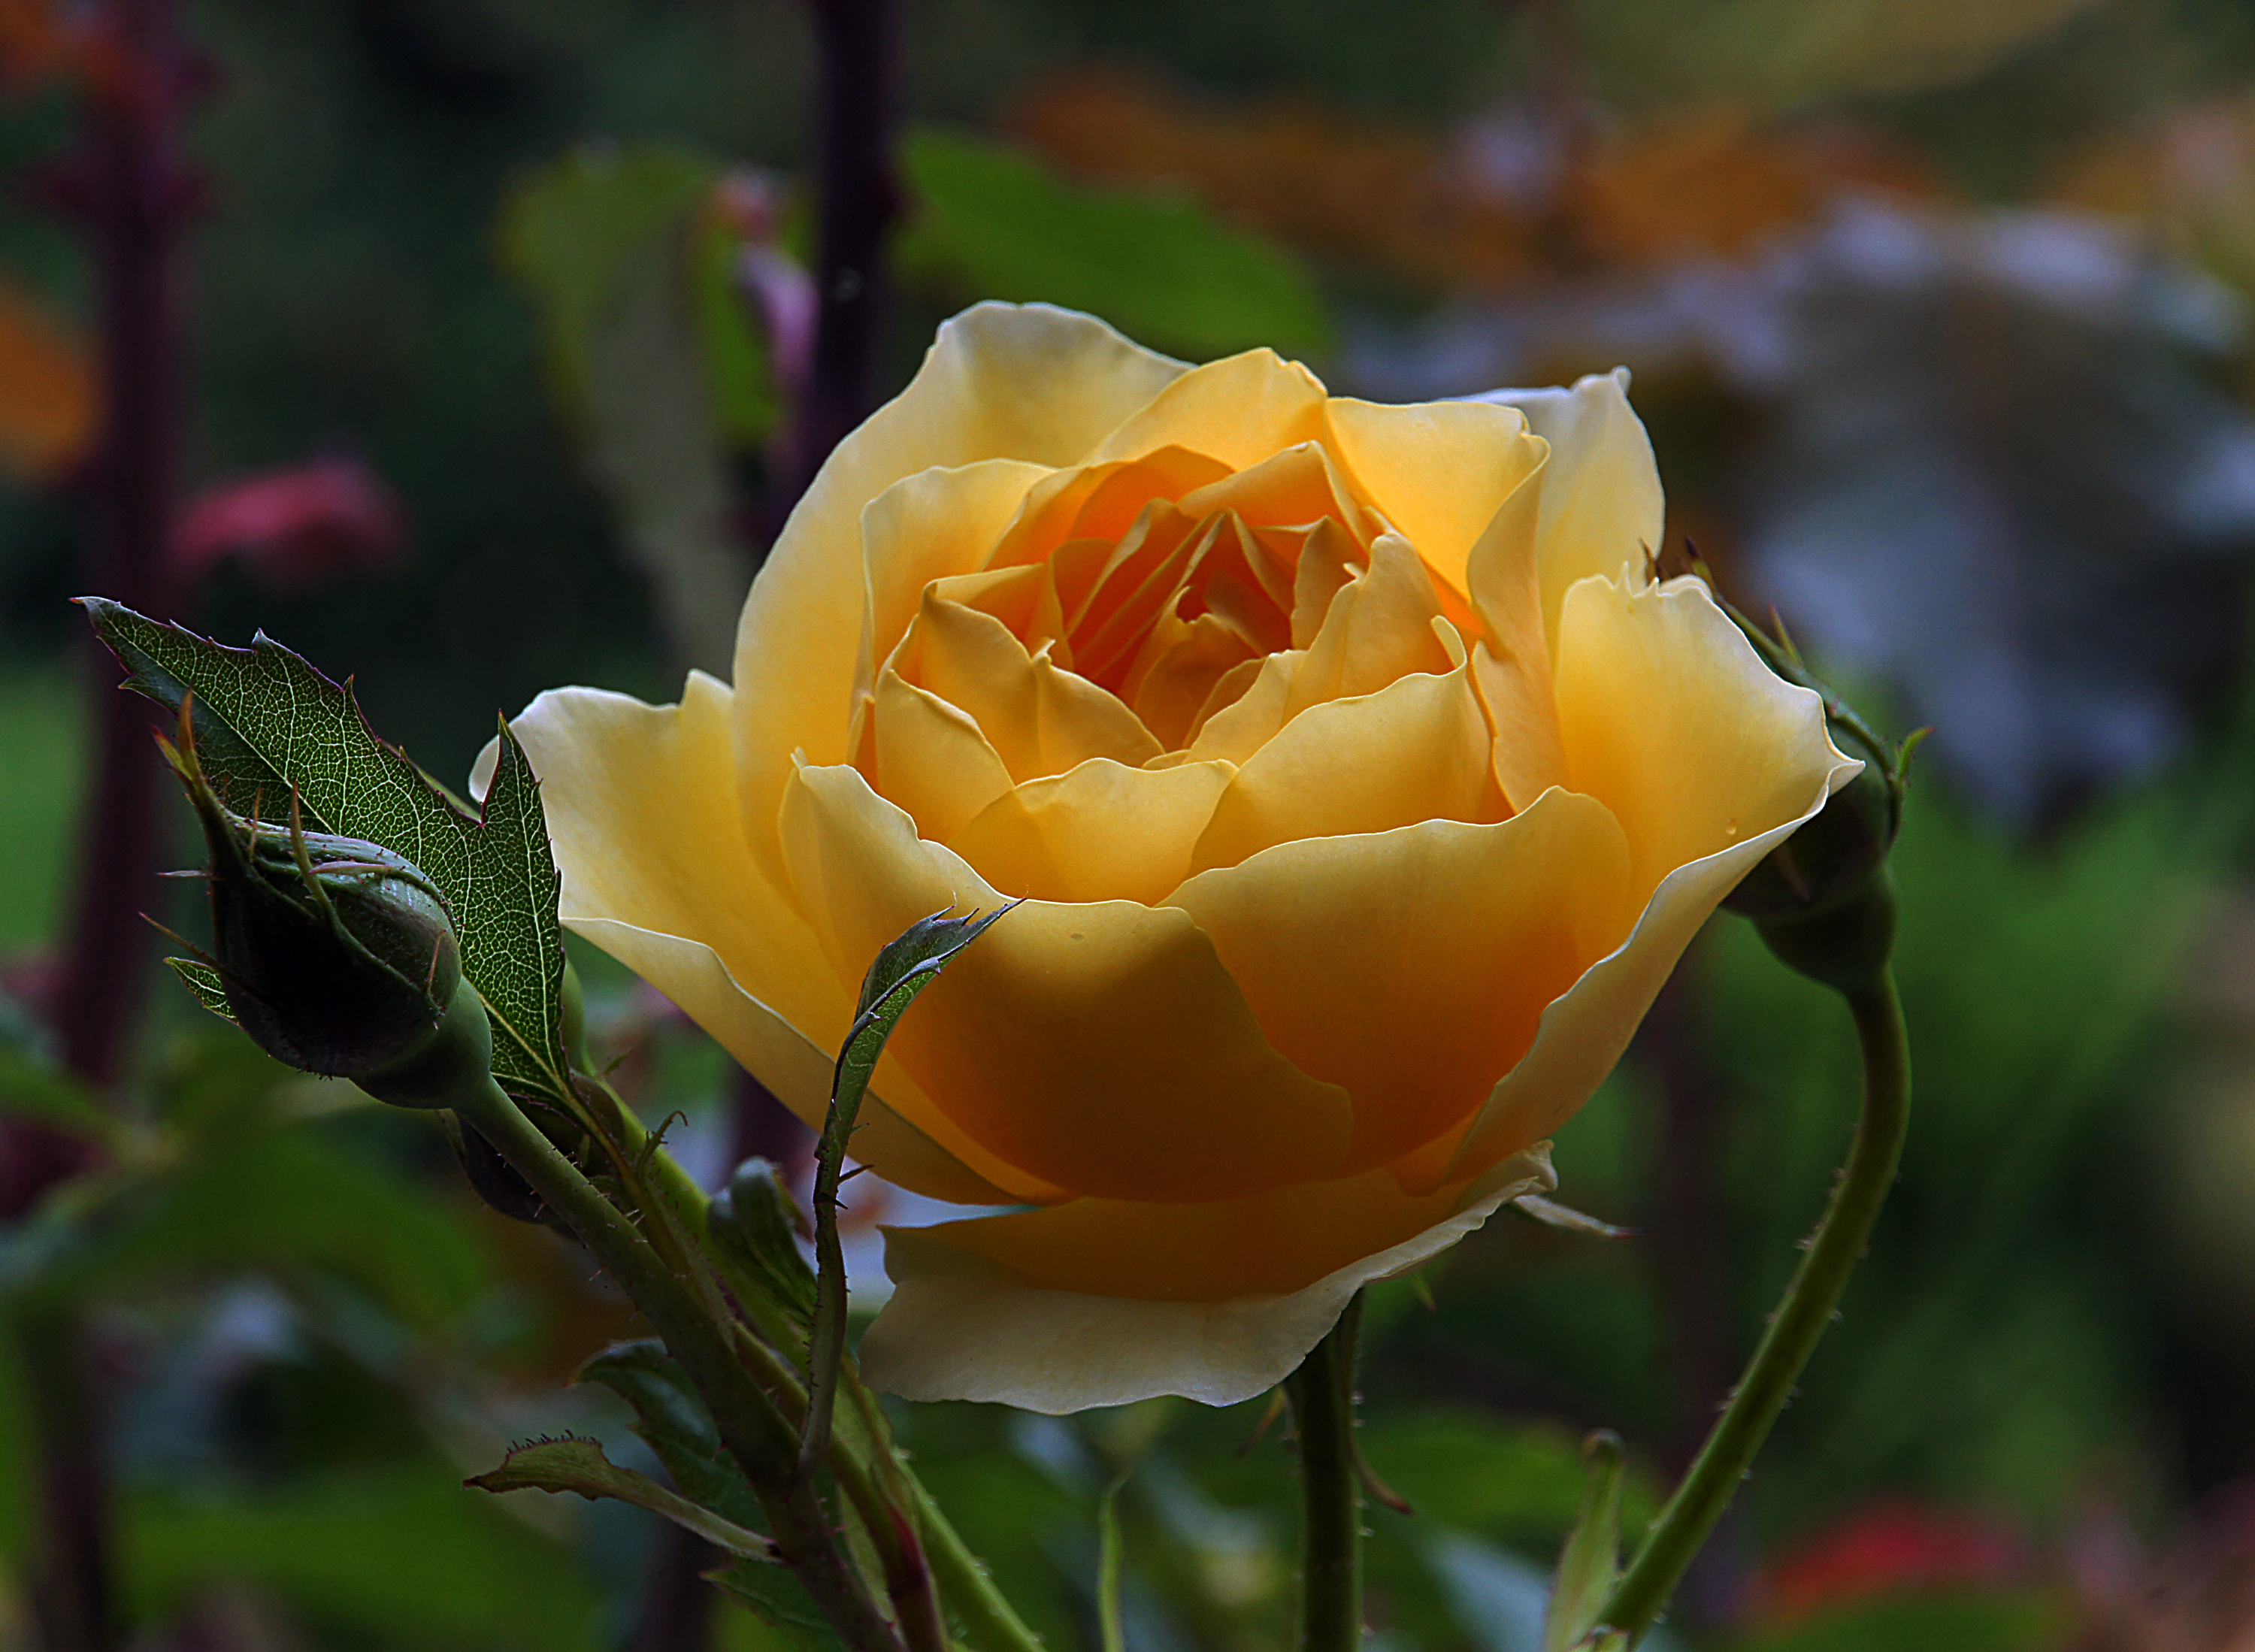
plant, flower, petal, rose, yellow, flora, flowers, roses, publicdomain, gardening, blooms, florals, yellowrose, grahamthomasrose, floribunda, macro photography, flowering plant, garden roses, rose family, plant stem, land plant, rose order, austrian briar